Eli Scott

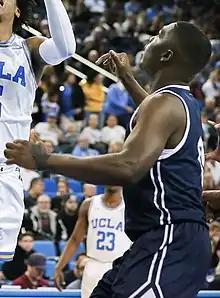
Scott with Loyola Marymount in 2018

Elizjah Johnson Scott (born April 19, 1999) is an American professional basketball player who last played for MBK Handlová of the Slovak Basketball League (SBL). He played college basketball for the Loyola Marymount Lions of the West Coast Conference (WCC).